Runtime verification

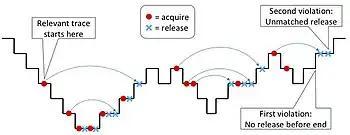
A trace showing two violations of the SafeLock property

The pattern specifies balanced sequences of nested begin/end and acquire/release pairs for each Thread and Lock (formula_5 is the empty sequence). Here begin and end refer to the begin and end of every method in the program (except the calls to acquire and release themselves). They are parametric in the Thread because it is necessary to associate the beginning and end of methods if and only if they belong to the same Thread. The acquire and release events are also parametric in the Thread for the same reason. They are, additionally, parametric in Lock because we do not wish to associate the releases of one Lock with the acquires of another. In the extreme, it is possible that there will be an instance of the property, i.e., a copy of the context-free parsing mechanism, for each possible combination of Thread with Lock; this happens, again, intuitively, because runtime verification systems may implement the same functionality differently. For example, if a system has Threads formula_6, formula_7, and formula_8 with Locks formula_9 and formula_10, then it is possible to have to maintain property instances for the pairs , , , , , and . This property should be monitored for failures to match the pattern because the pattern specified correct behavior. The figure to the right shows a trace that produces two violations of this property. The steps down in the figure represent the beginning of a method, while the steps up are the end. The grey arrows in the figure show the matching between given acquires and releases of the same Lock. For simplicity, the trace shows only one Thread and one Lock.